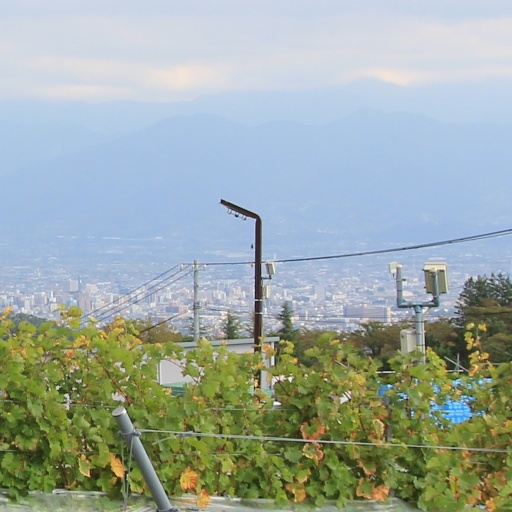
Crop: grape